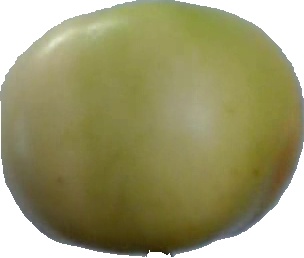
Label: apple_6